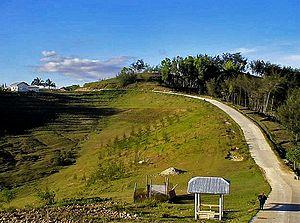
Alcoy est une municipalité de la province de Cebu, au sud-est de l'île de Cebu, aux Philippines.